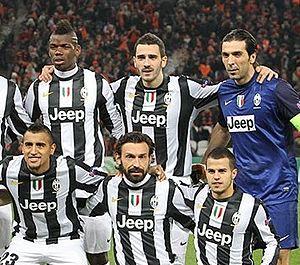
Joueurs de la Juventus de Turin (saison 2012-2013)
Sebastian Giovinco, né le 26 janvier 1987 à Turin, est un footballeur international italien qui évolue au poste de milieu ou d'attaquant au sein du club saoudien d'Al-Hilal.
Paul Pogba, de son nom complet Paul Labilé Pogba, né le 15 mars 1993 à Lagny-sur-Marne, en Seine-et-Marne, est un joueur de football international français évoluant en Premier League au poste de milieu de terrain au Manchester United FC.
Arturo Erasmo Vidal Pardo, né le 22 mai 1987 à Santiago au Chili, est un footballeur international chilien, qui évolue au poste de milieu de terrain au FC Barcelone.
Leonardo Bonucci, né le 1ᵉʳ mai 1987 à Viterbe, est un footballeur international italien qui évolue au poste de défenseur central à la Juventus FC. Pour sa 78ᵉ sélection, il devient le capitaine de l'équipe d'Italie en mai 2018.